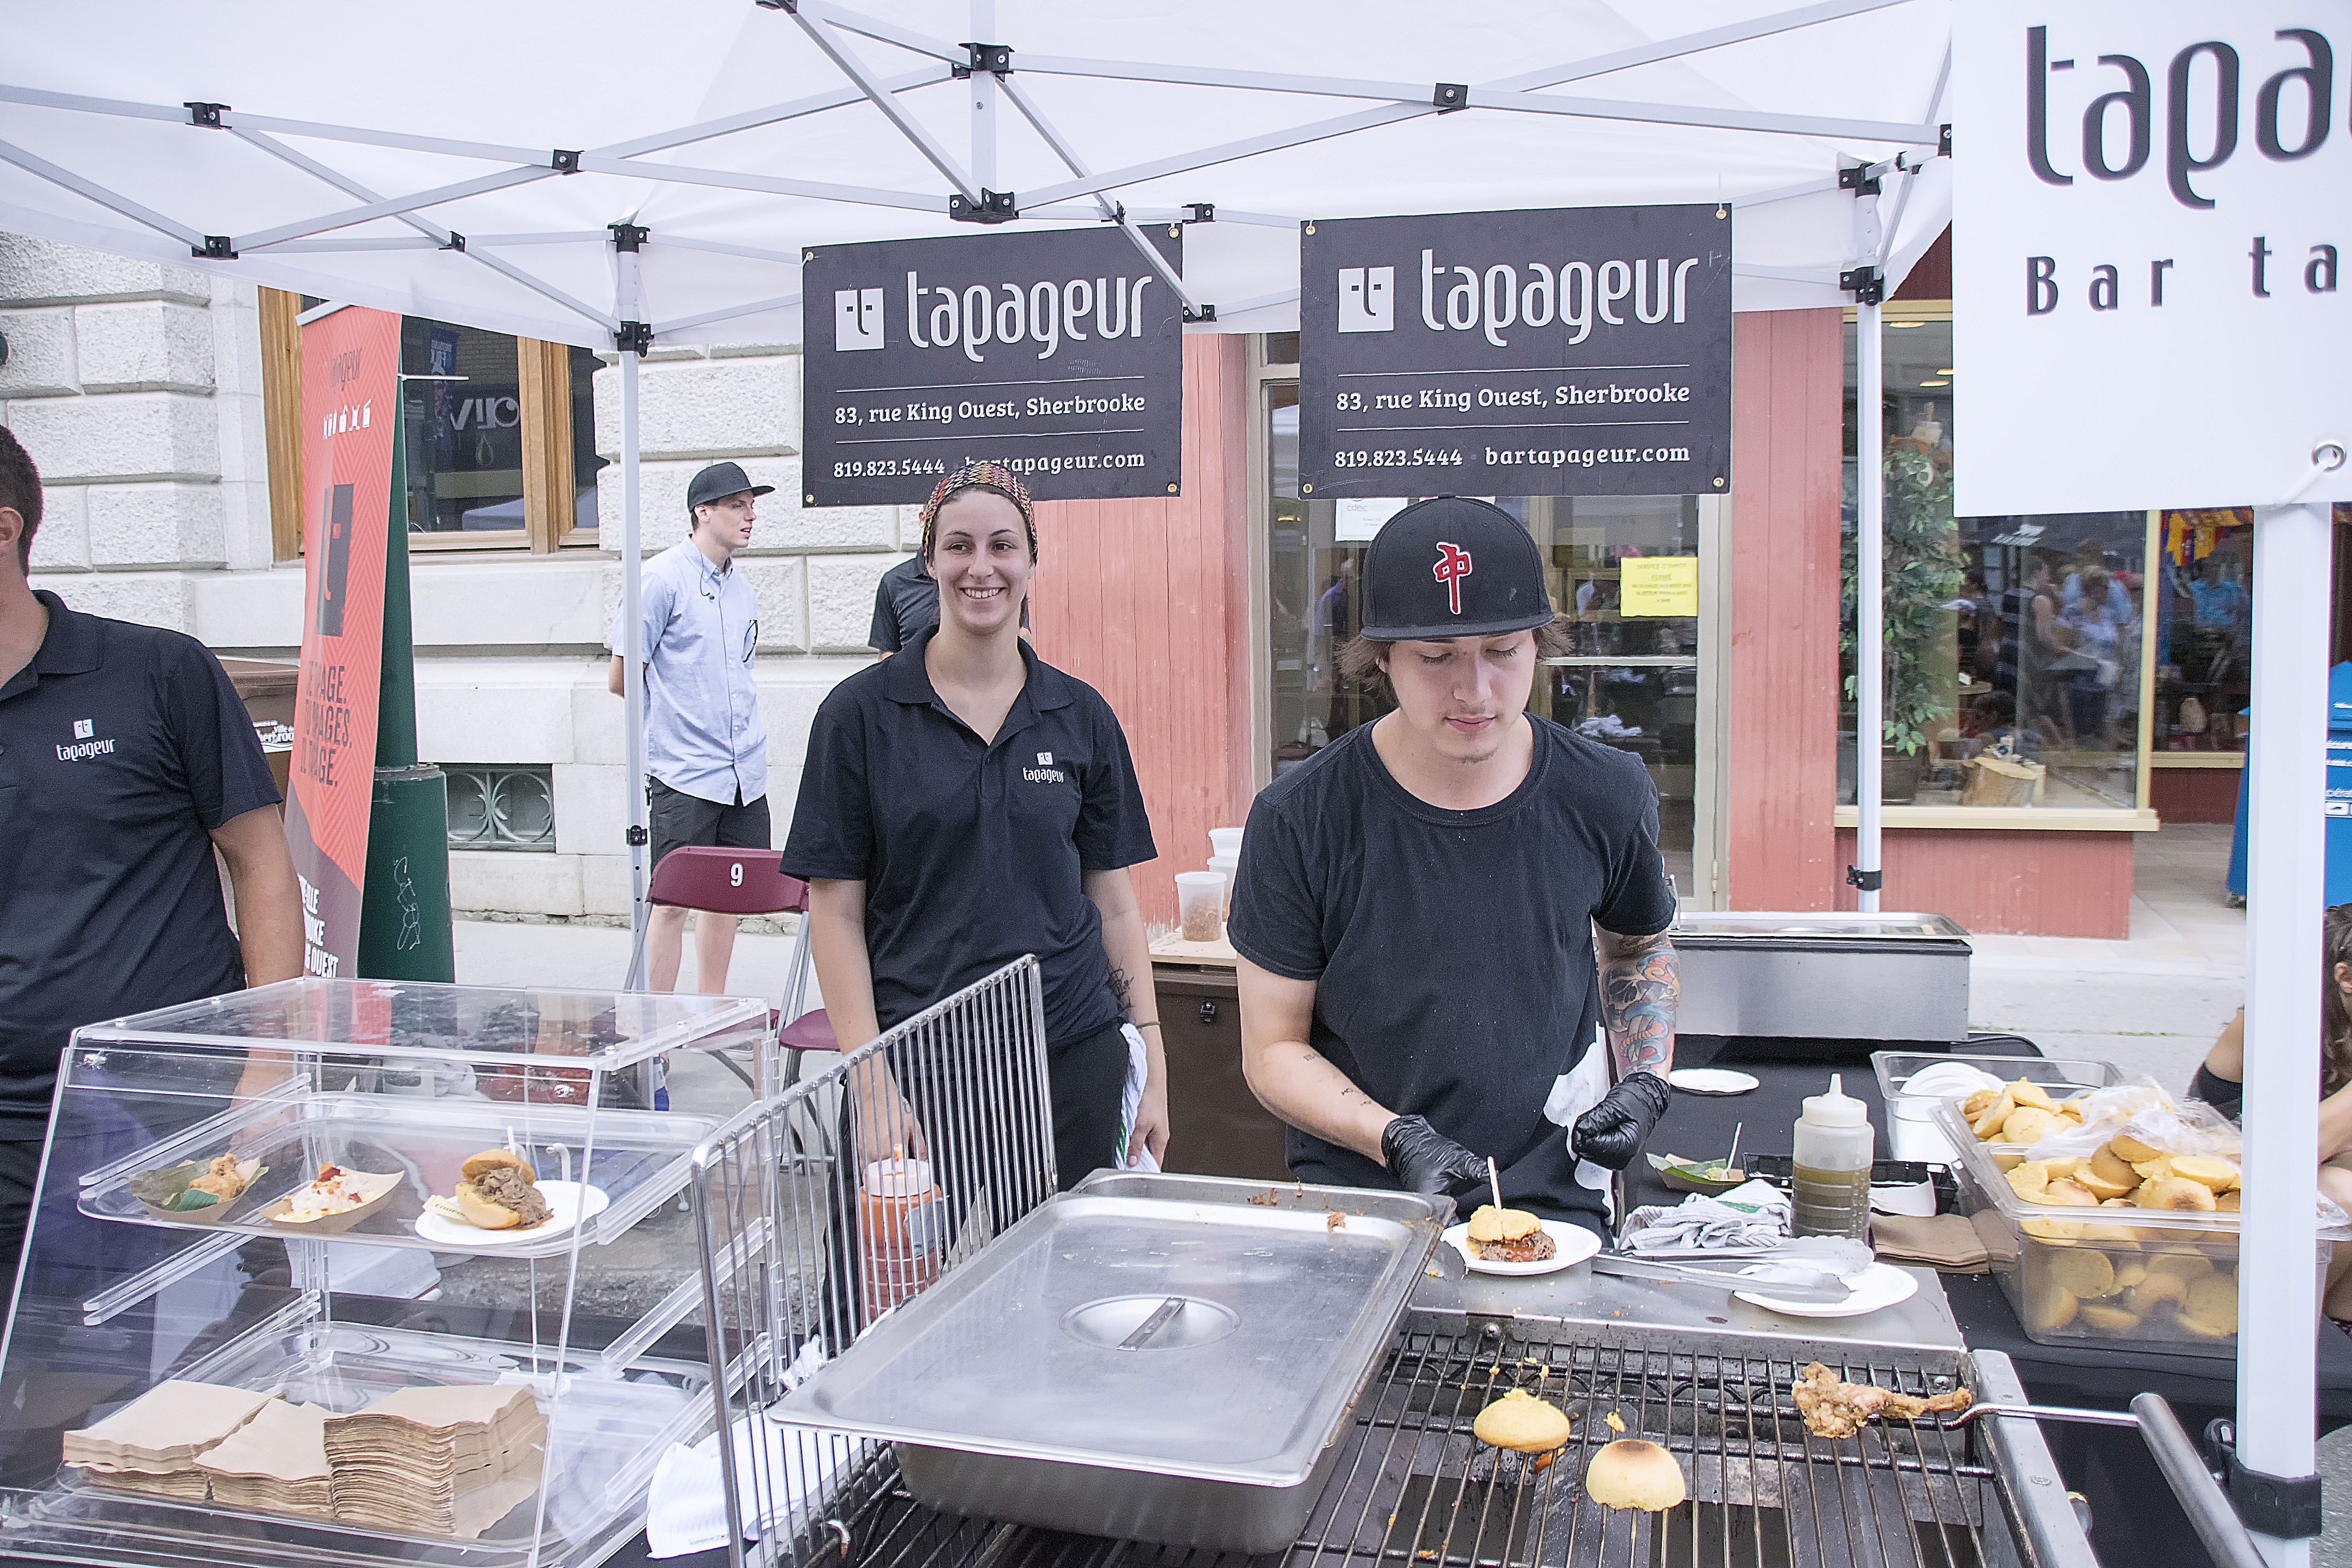
urban, dish, meal, food, vendor, graffiti, lunch, public space, art, canada, street food, quebec, sherbrooke, urbain, amalgam, taste, sense